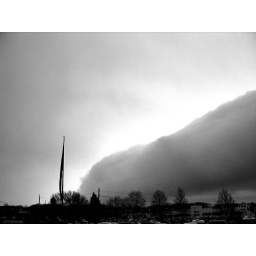
Yesterday an incredible wall of clouds rolled in during the middle of a rain shower.